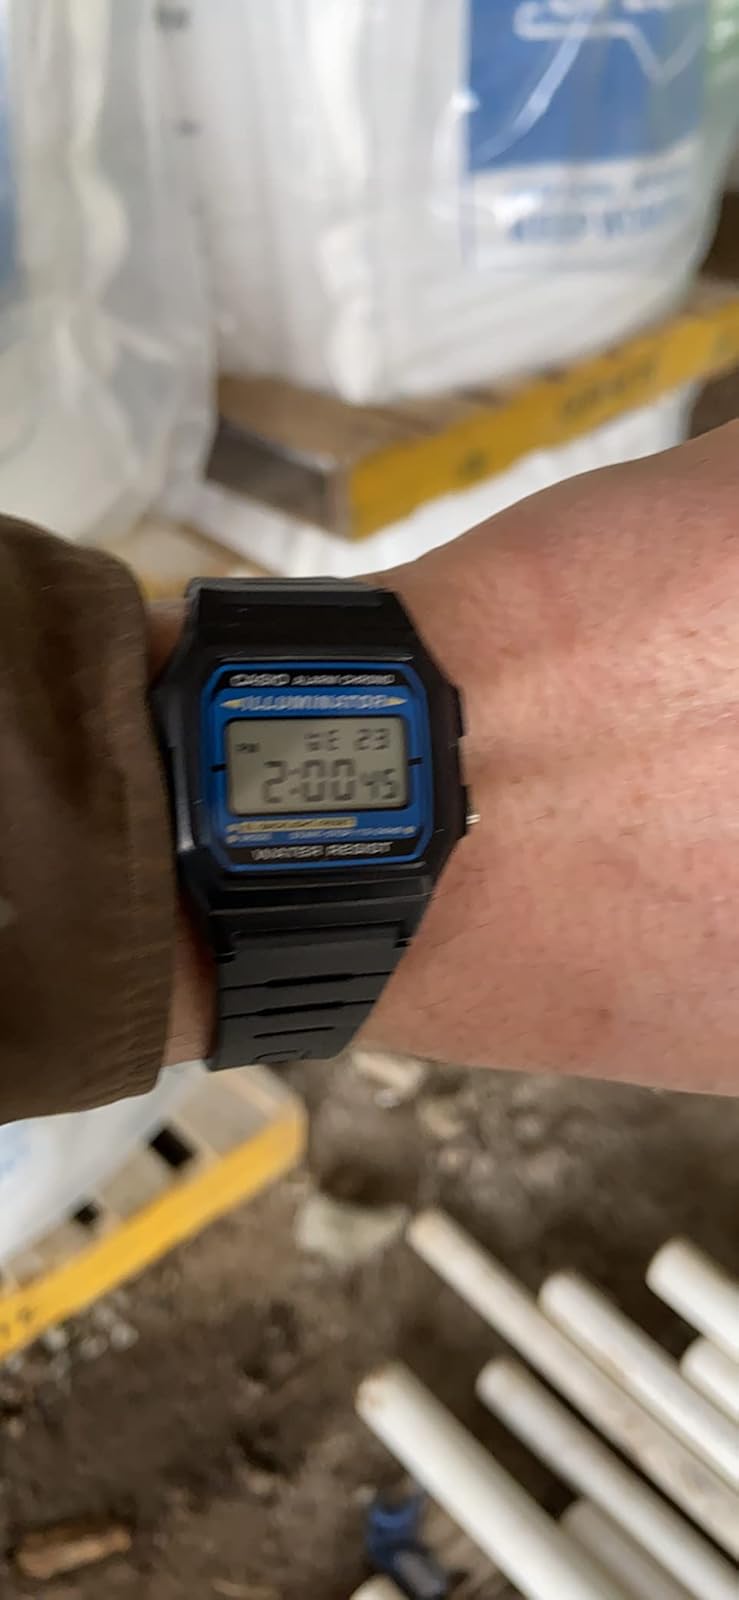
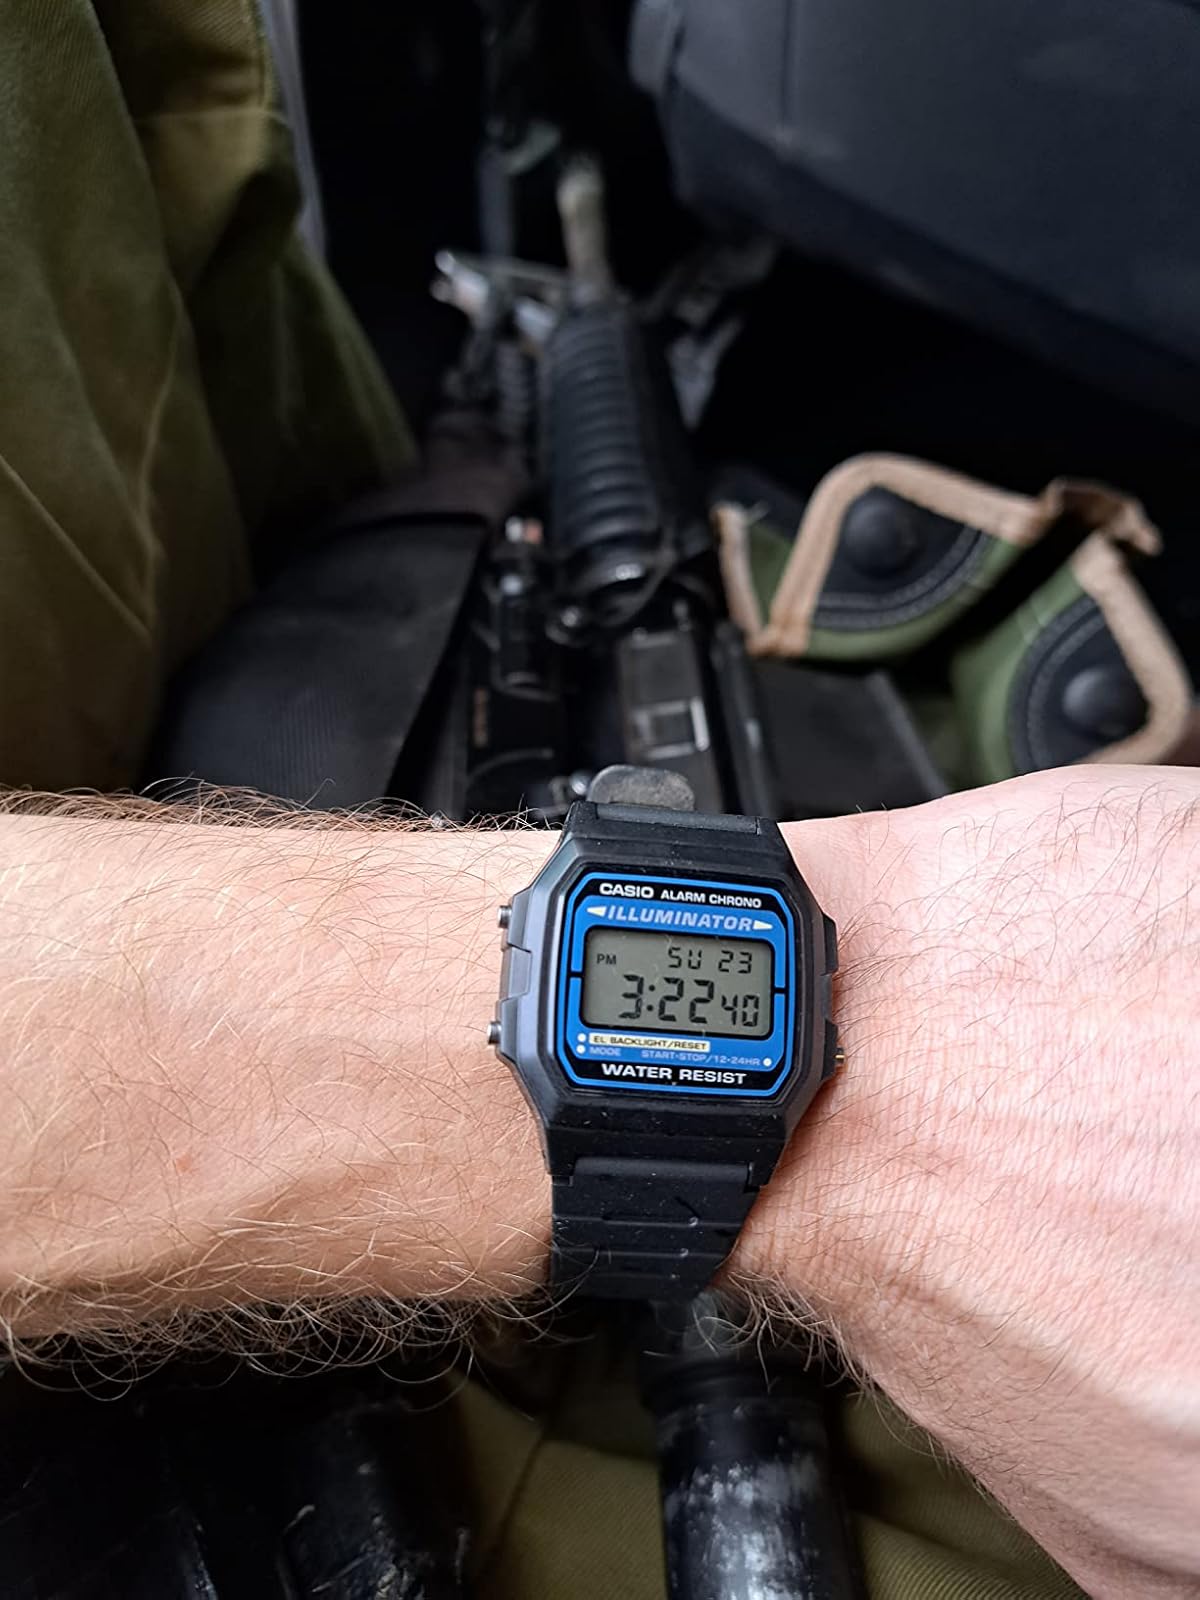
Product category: accessories_watch
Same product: yes